834

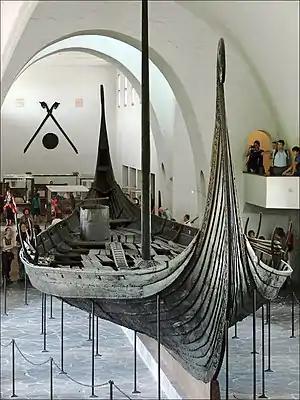
The Oseberg Ship (Viking Ship Museum)

Year 834 (DCCCXXXIV) was a common year starting on Thursday of the Julian calendar.